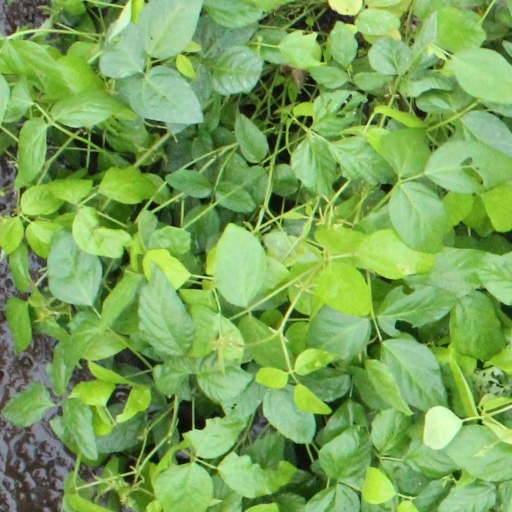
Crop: soybean